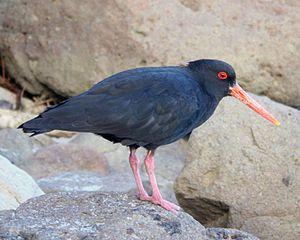
L'Huîtrier variable est une espèce d'oiseaux limicoles de la famille des Haematopodidae endémique de la Nouvelle-Zélande.